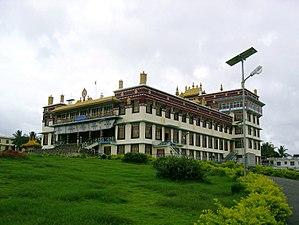
Le monastère de Séra ou Sera est l'une des trois grandes universités monastiques gelugpa du Tibet. Les deux autres grands monastères gelugpa sont Drepung et Ganden. « Séra » signifie « L’enclos des Roses ». Le monastère est à 5 km au nord du Jokhang à Lhassa, dans la région autonome du Tibet. Il est toujours en activité aujourd'hui mais un monastère de même nom a été refondé en exil, en Inde du Sud, à Bylakuppe.